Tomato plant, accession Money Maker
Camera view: bottom (45 deg); turntable rotation: 240 degrees
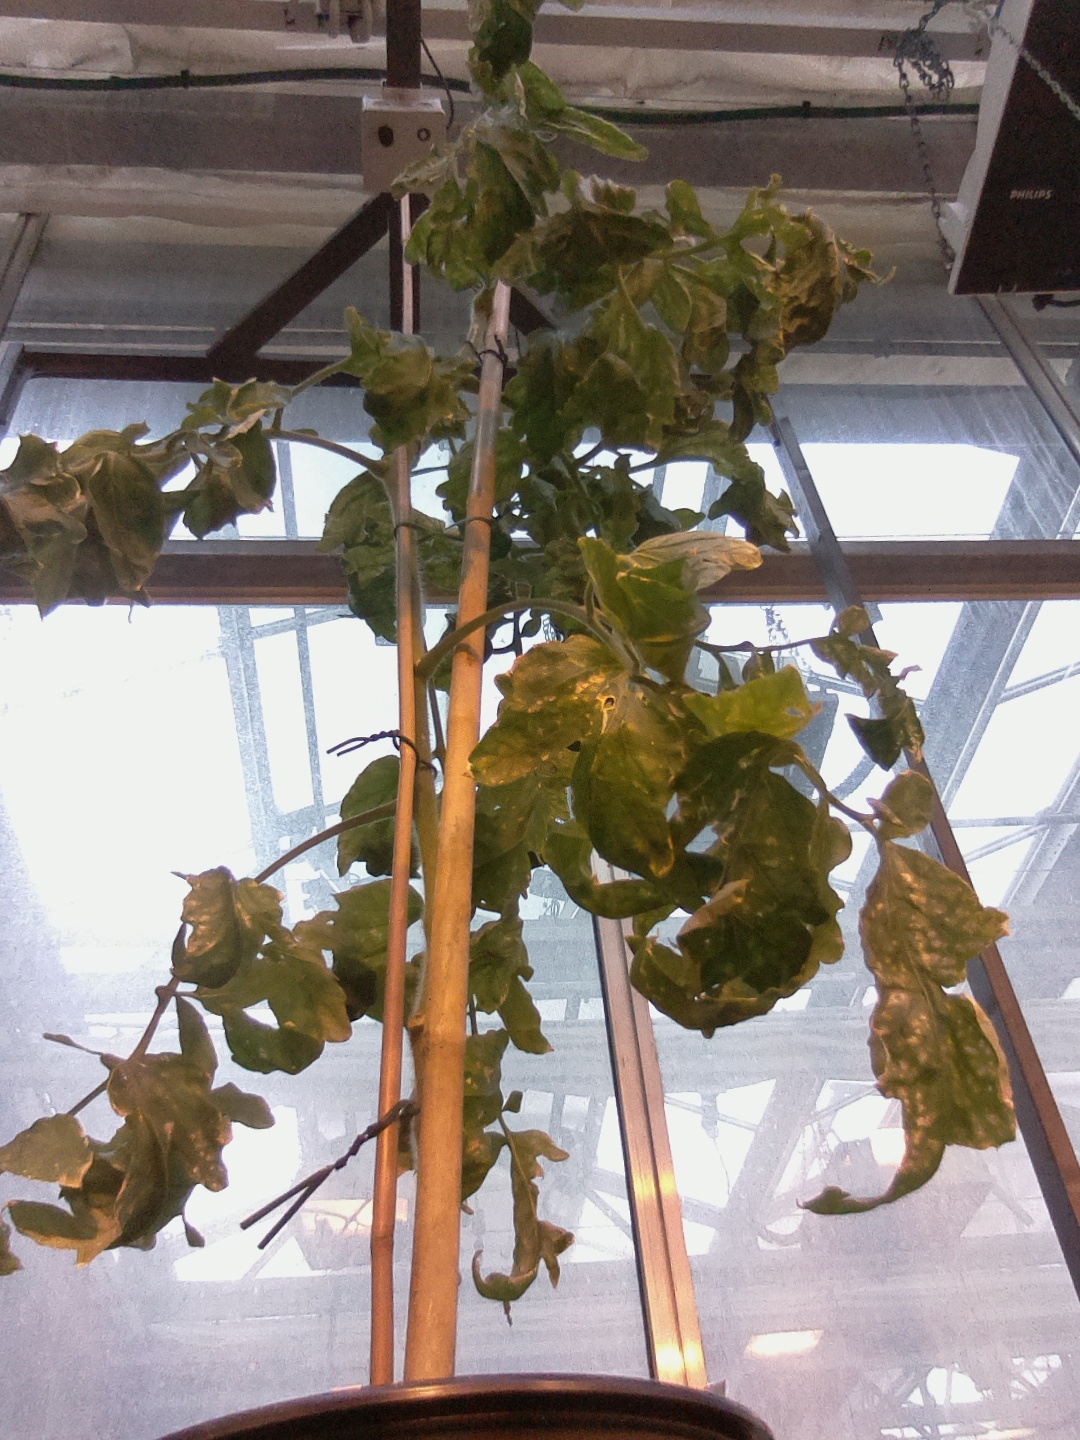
BBCH growth stage 29: 90%-100% Side shoots formed